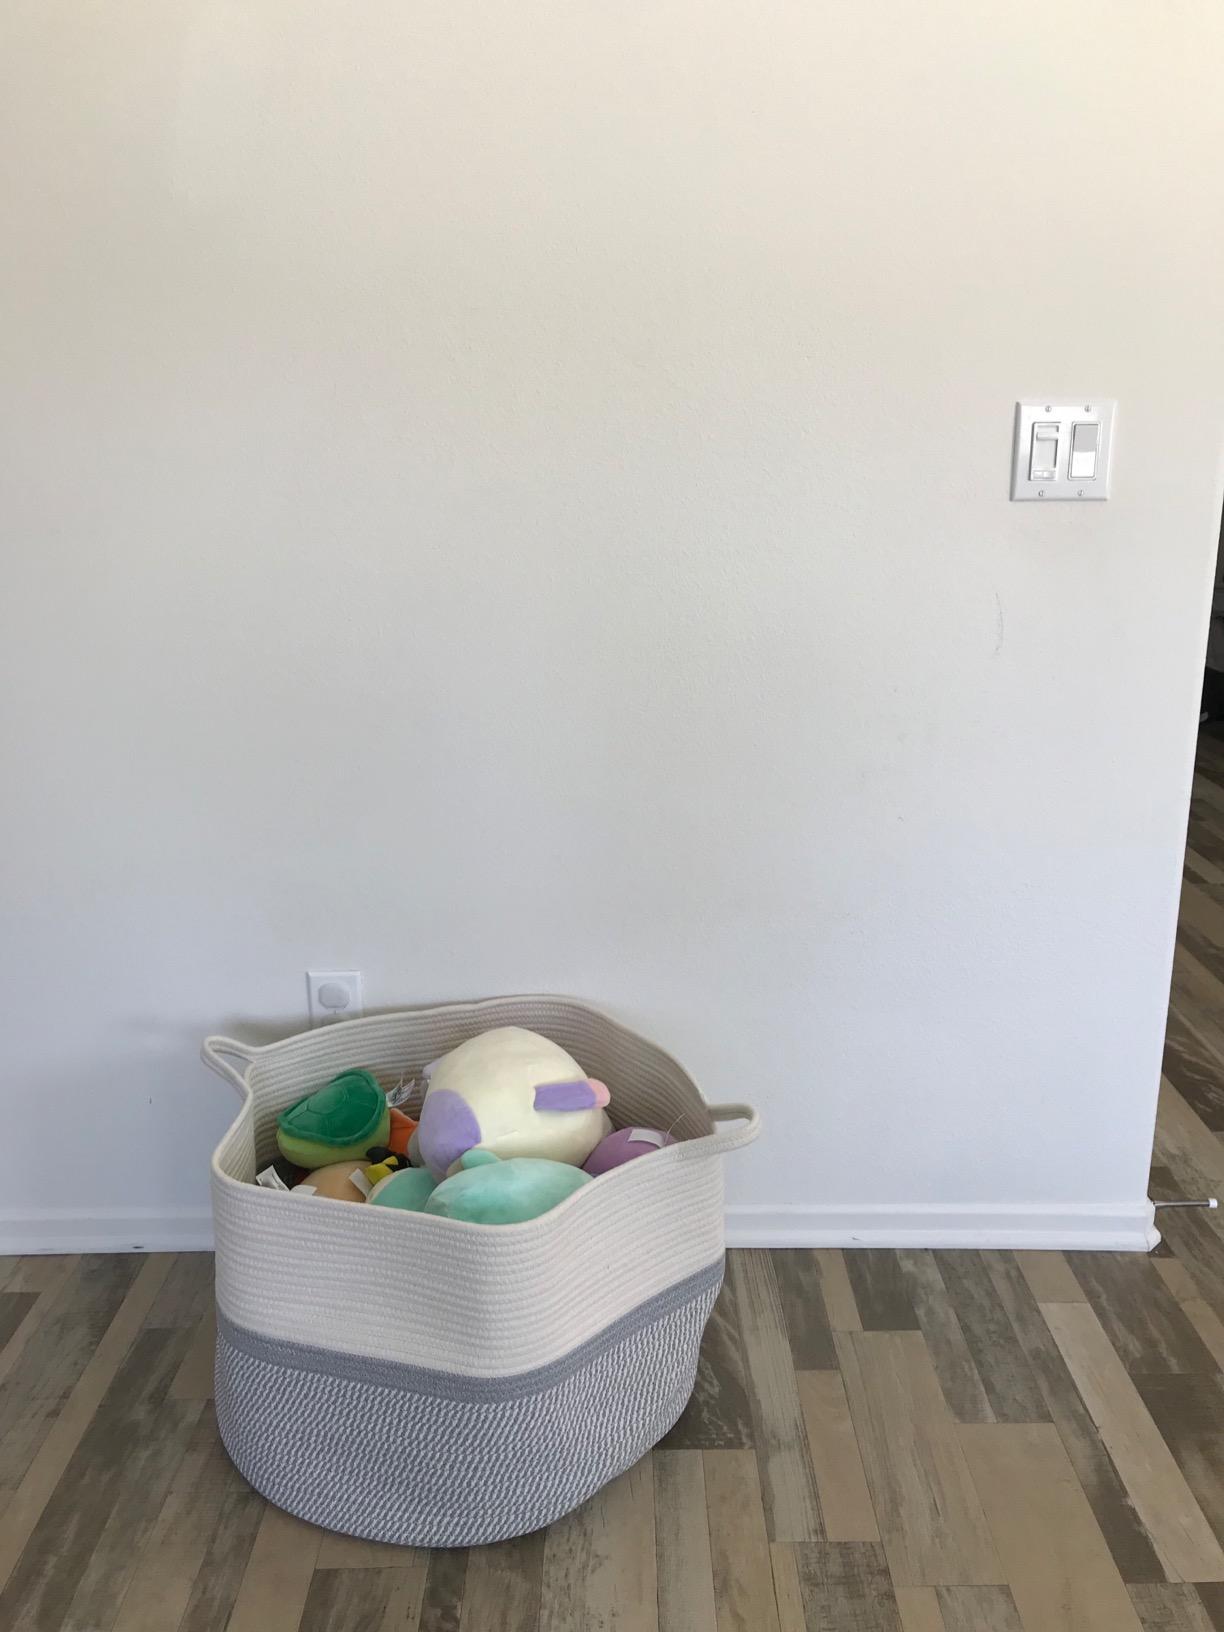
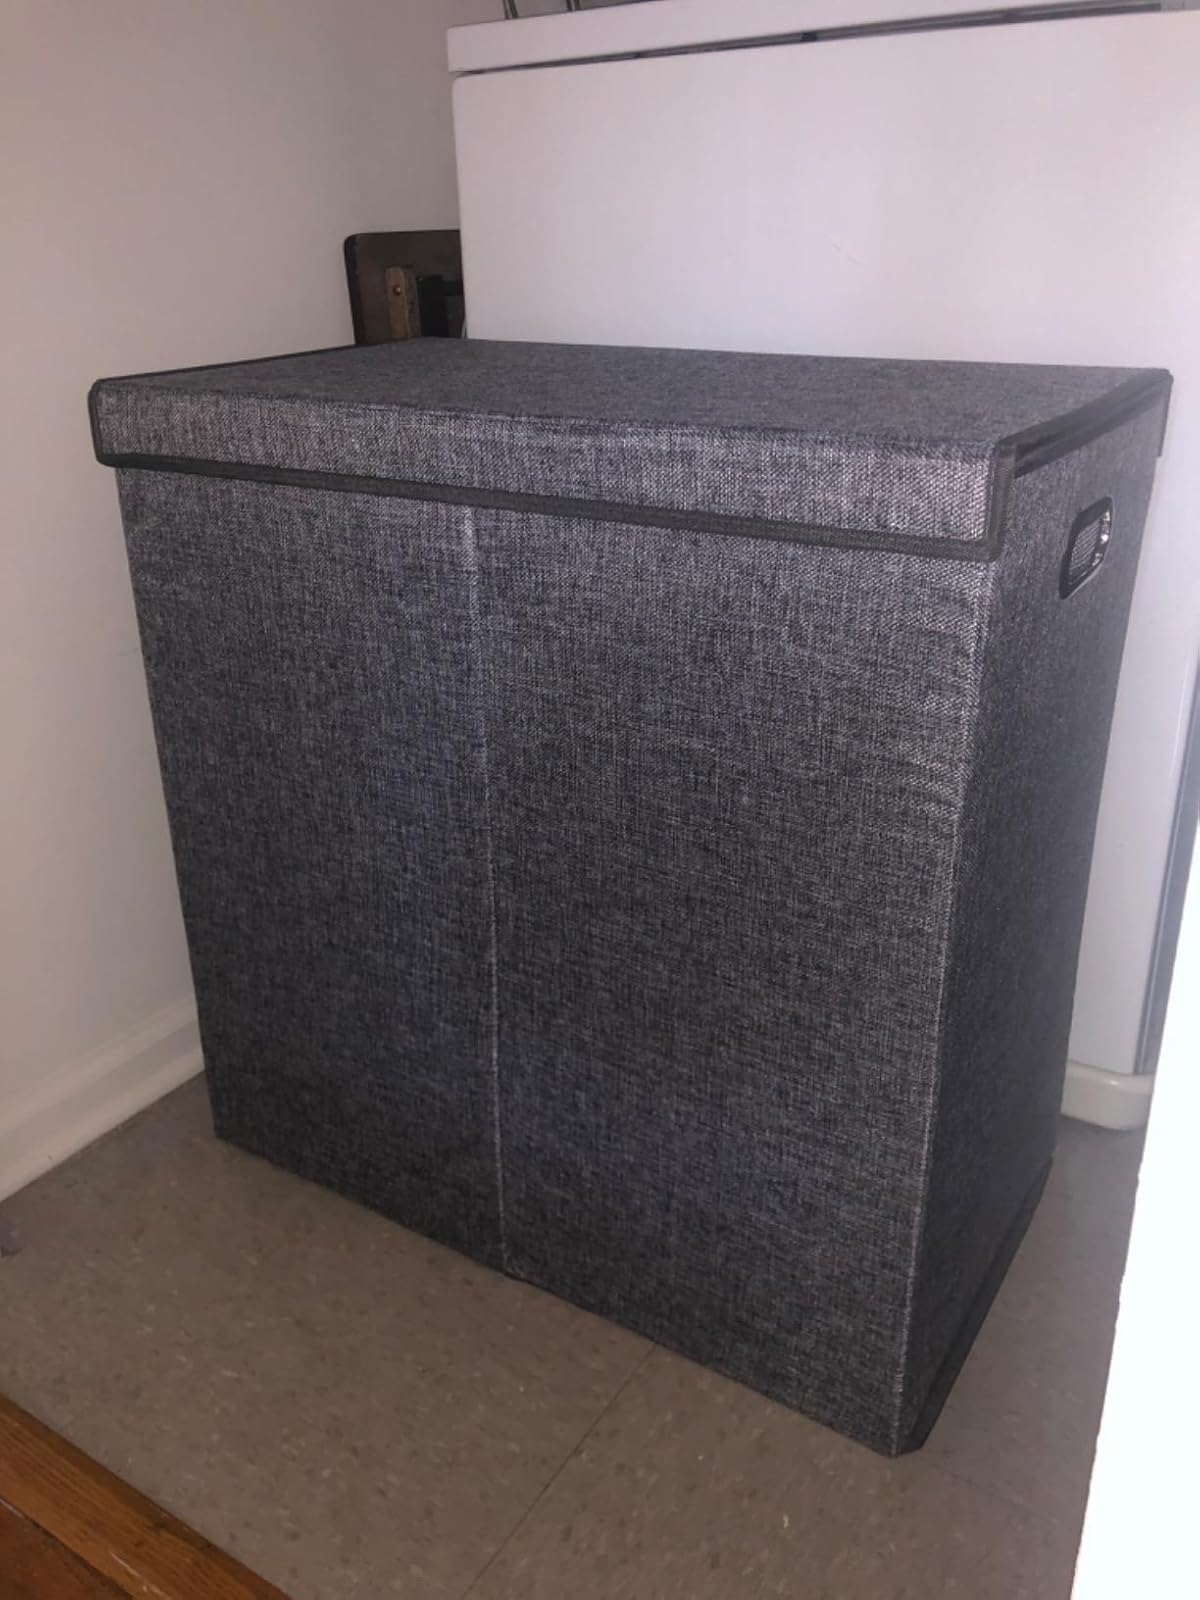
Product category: items_hamper
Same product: no